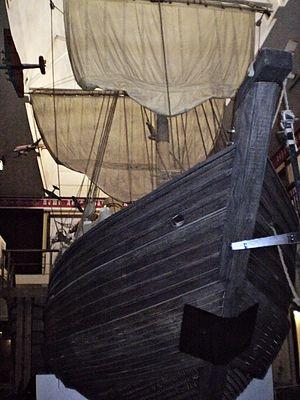
Un koch est un petit voilier traditionnel en bois à un ou deux mâts conçu et utilisé en Russie pour des voyages transpolaires dans les conditions glaciales des mers arctiques. Il est populaire parmi les Pomors.
Les grandes découvertes sont la période historique qui s'étend du début du XVᵉ siècle jusqu'au début du XVIIᵉ siècle. Durant cette période, les monarchies et de riches compagnies commerciales européennes financent de grandes expéditions dans le but d'explorer le monde, cartographier la planète et établir des contacts directs avec l'Afrique, l'Amérique, l'Asie et l'Océanie. L'expression d’Âge des découvertes est également utilisée par les cartographes.